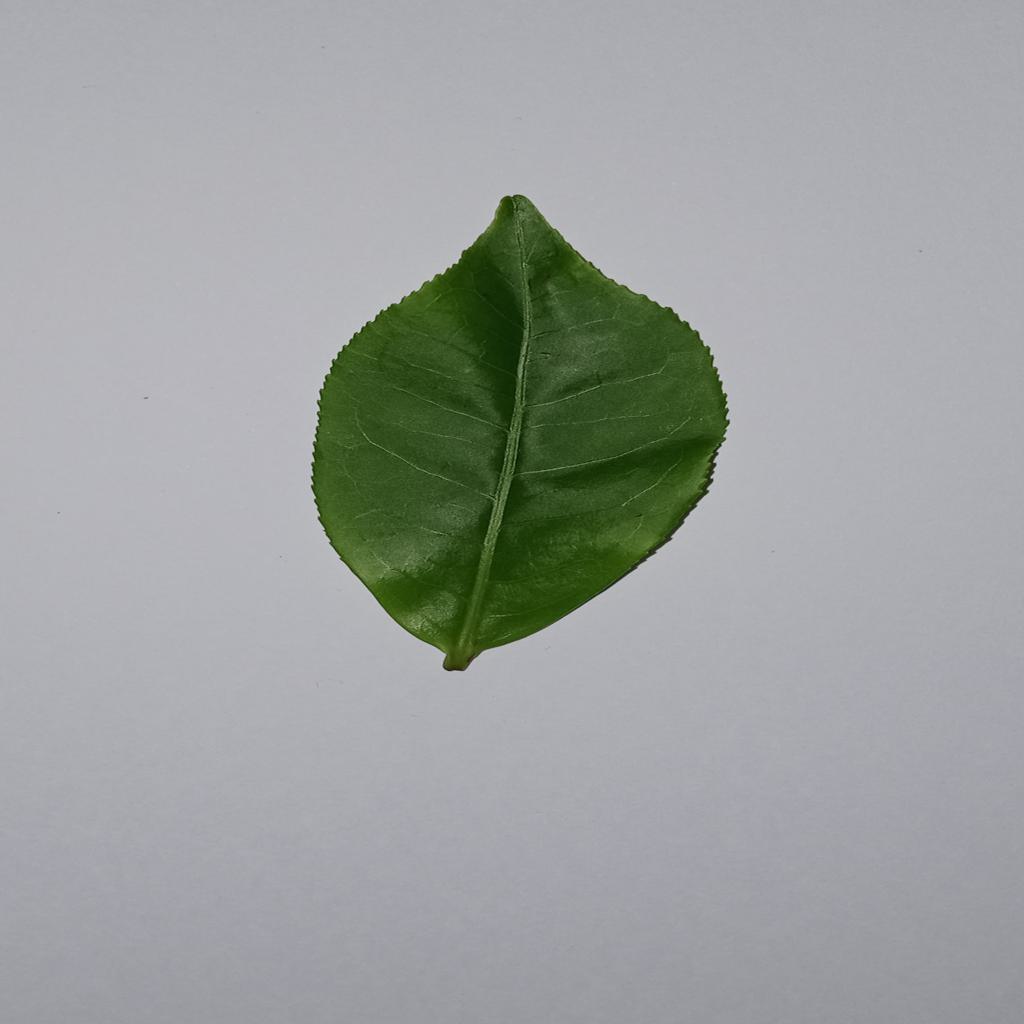
Label: Healthy